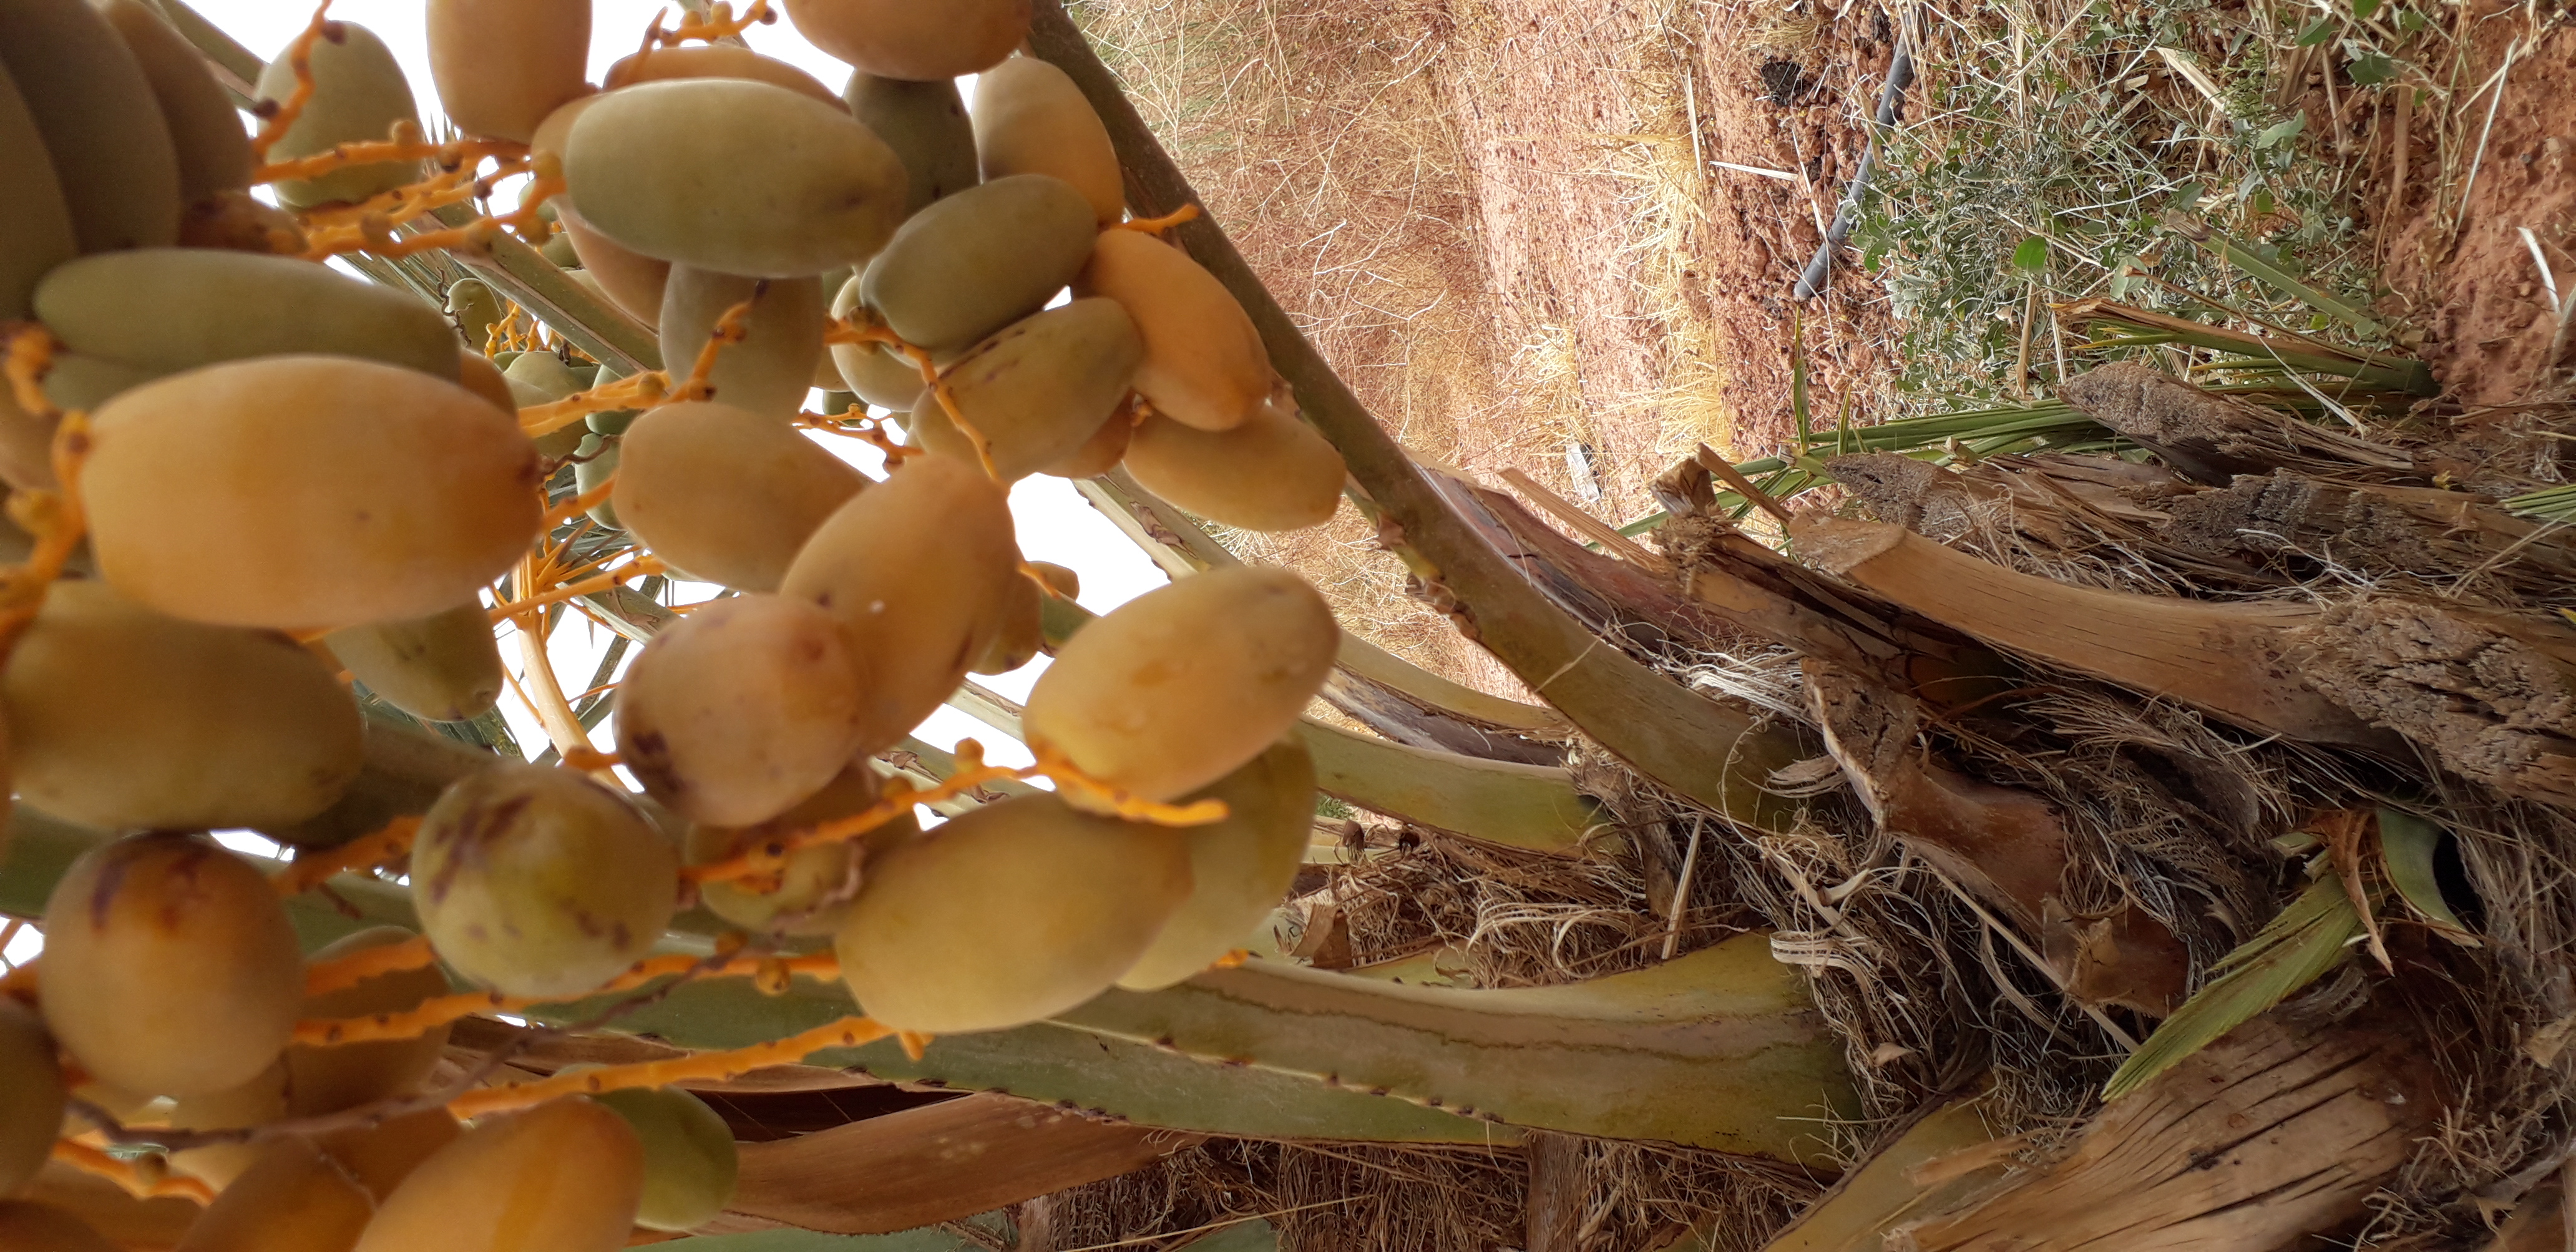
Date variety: Boumajhoul